Angus Douglas-Hamilton, 15th Duke of Hamilton

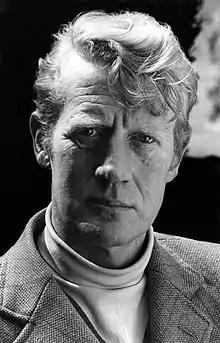
Portrait by Allan Warren, 1987

Angus Alan Douglas Douglas-Hamilton, 15th Duke of Hamilton and 12th Duke of Brandon KStJ (13 September 1938 – 5 June 2010), styled Earl of Angus until 1940 and Marquess of Douglas and Clydesdale between 1940 and 1973, was the premier peer of Scotland.